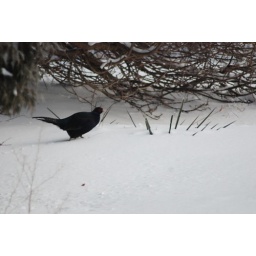
blue black pheasant in deep snow 2